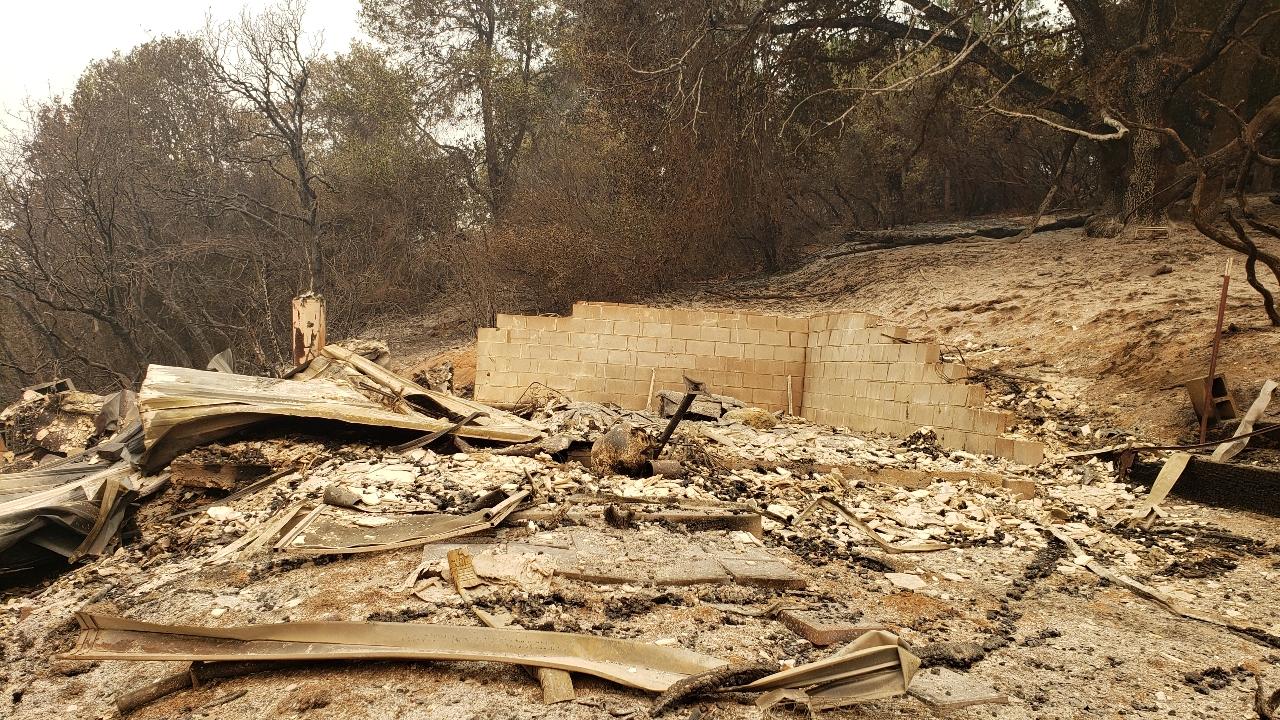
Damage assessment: destroyed